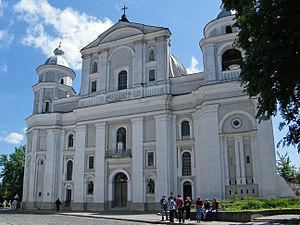
Adolphe Pierre Szelazek, né à Stoczek Łukowski le 1ᵉʳ août 1865, mort le 5 février 1950, est un évêque catholique polonais. Évêque auxiliaire de Płock, il est nommé évêque diocésain de Loutsk fin 1925.